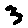
Label: 3